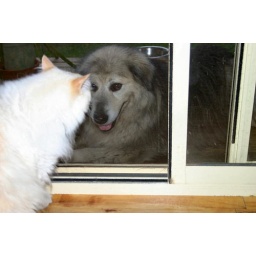
Face to face with only wire door in between